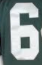
Number: 6